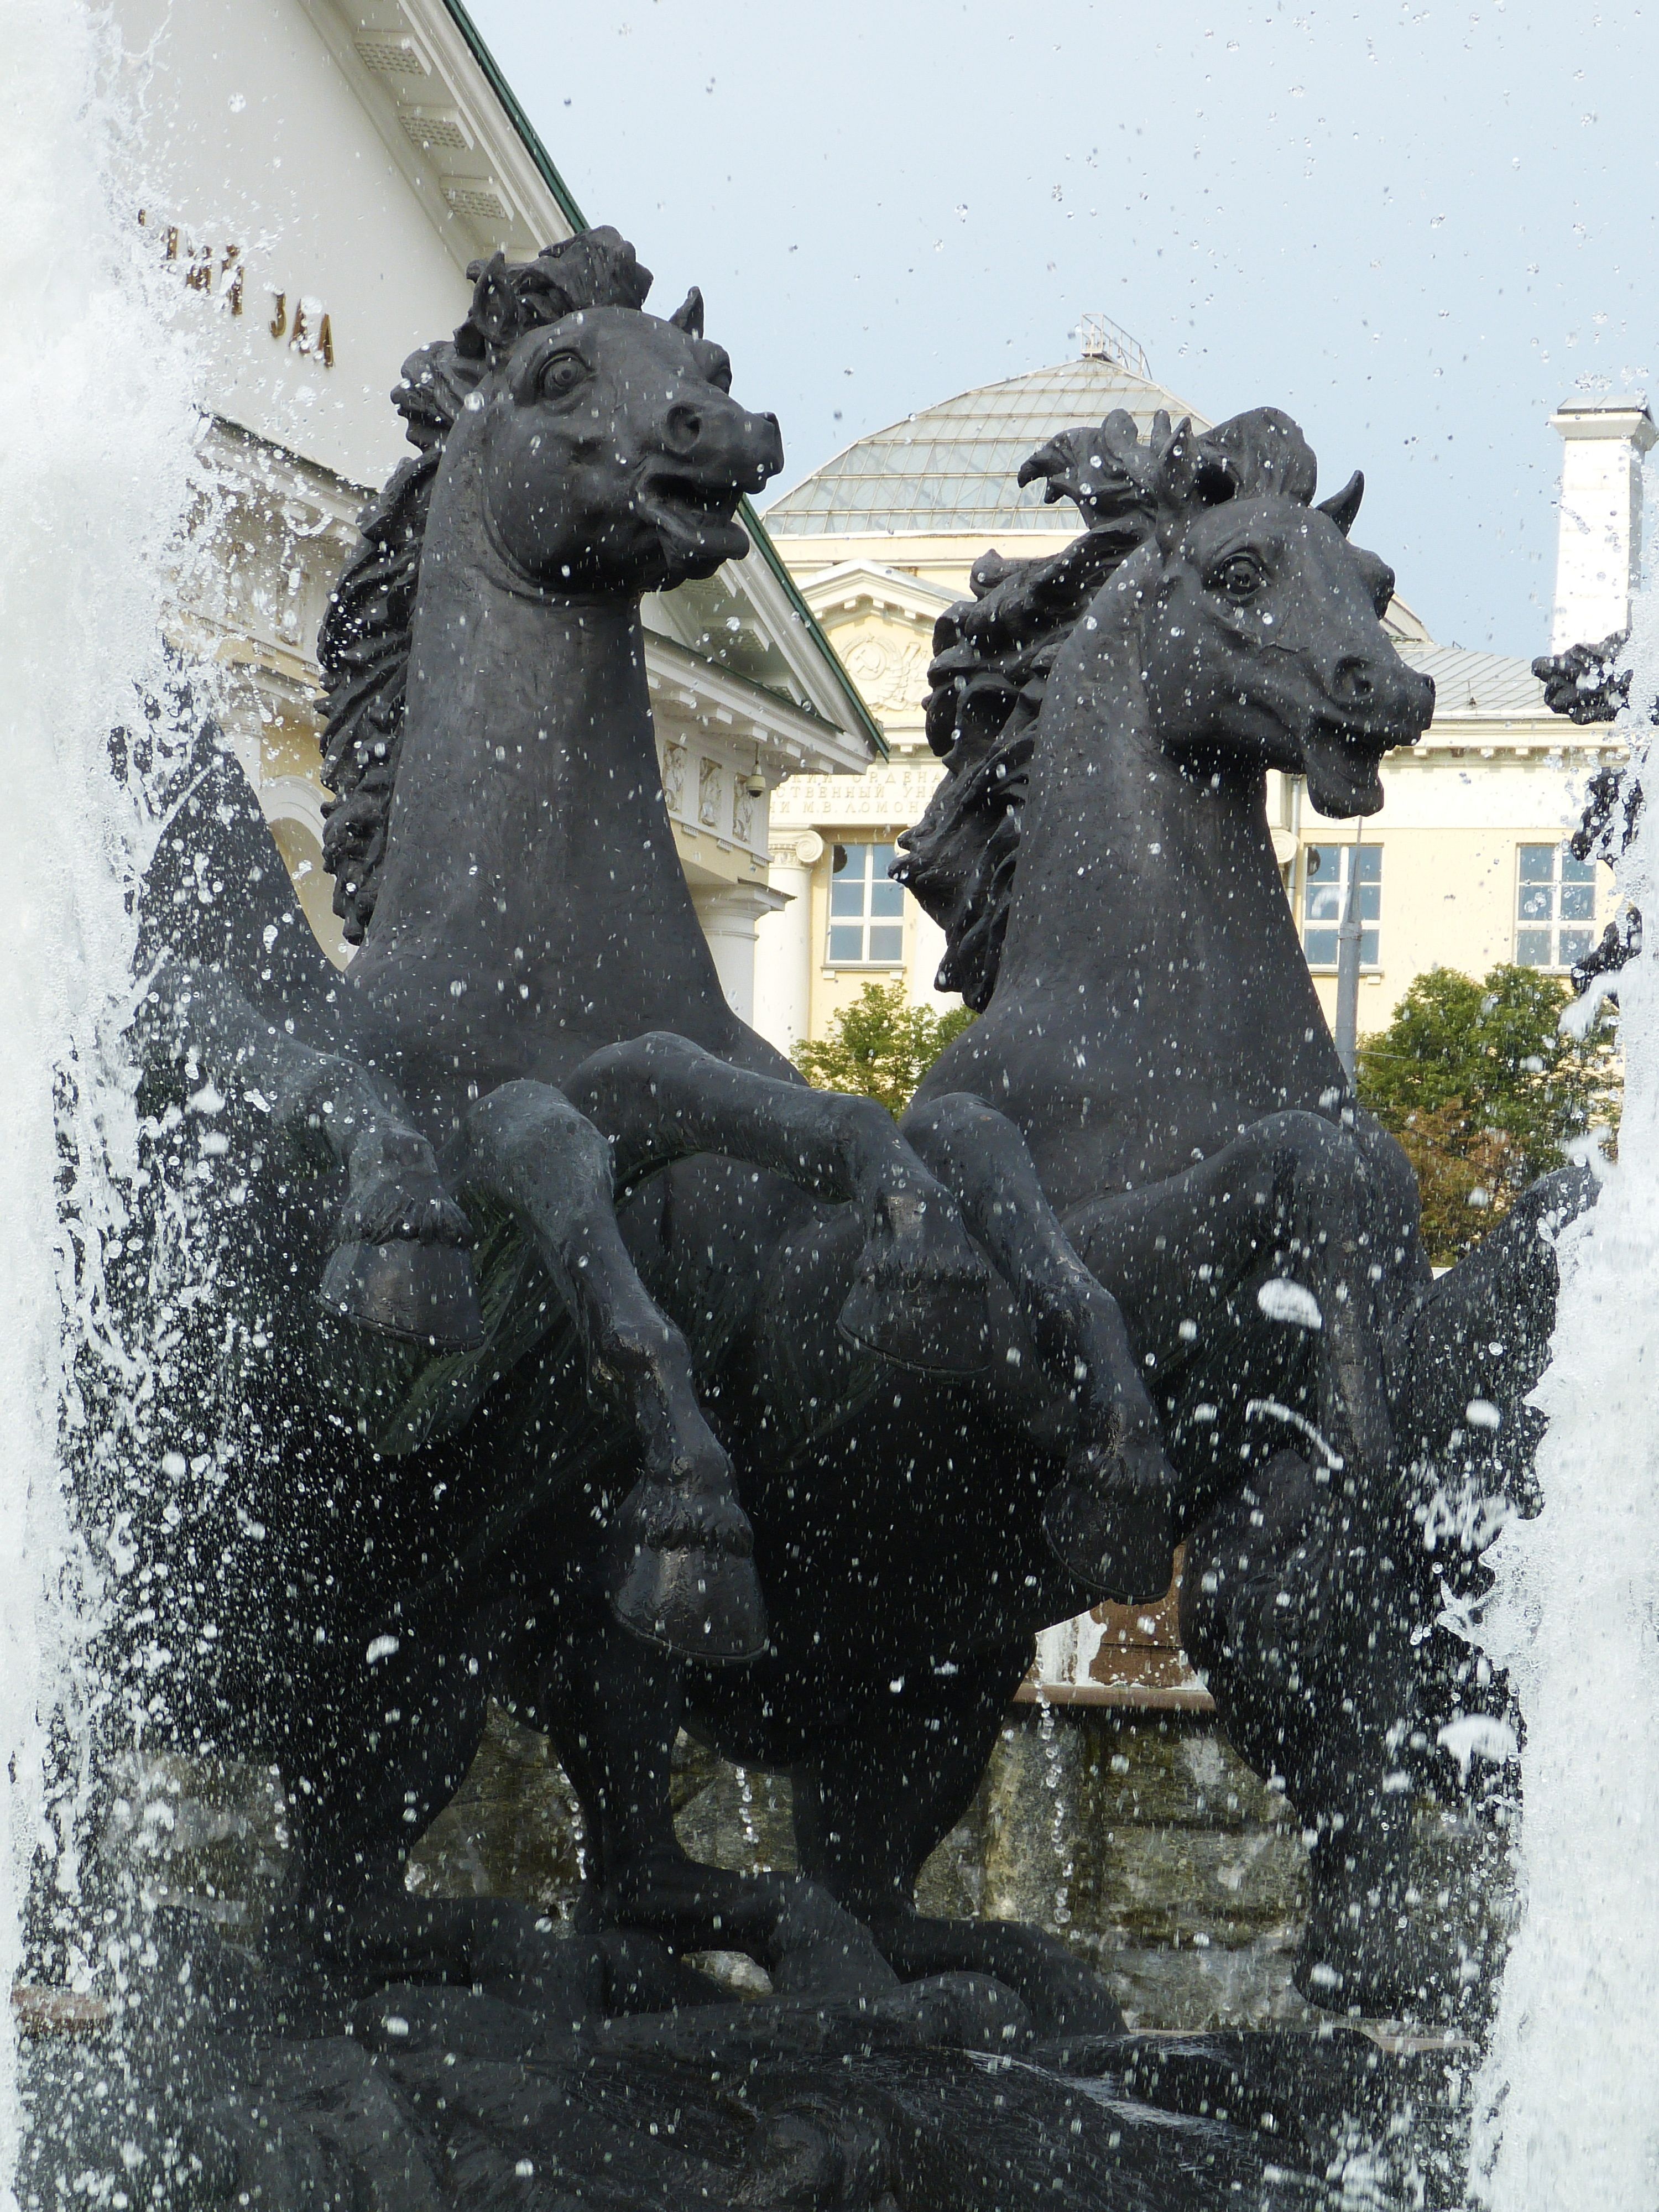
water, snow, monument, pond, statue, horse, park, stallion, sculpture, horses, capital, art, figure, fountain, moscow, russia, horse head, kremlin, animal figure